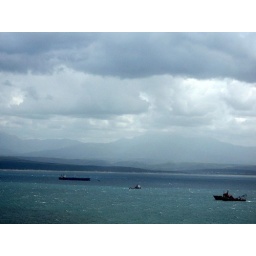
The boat was coming in probably loaded with fish of some sort.